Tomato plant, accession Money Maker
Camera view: bottom (45 deg); turntable rotation: 240 degrees
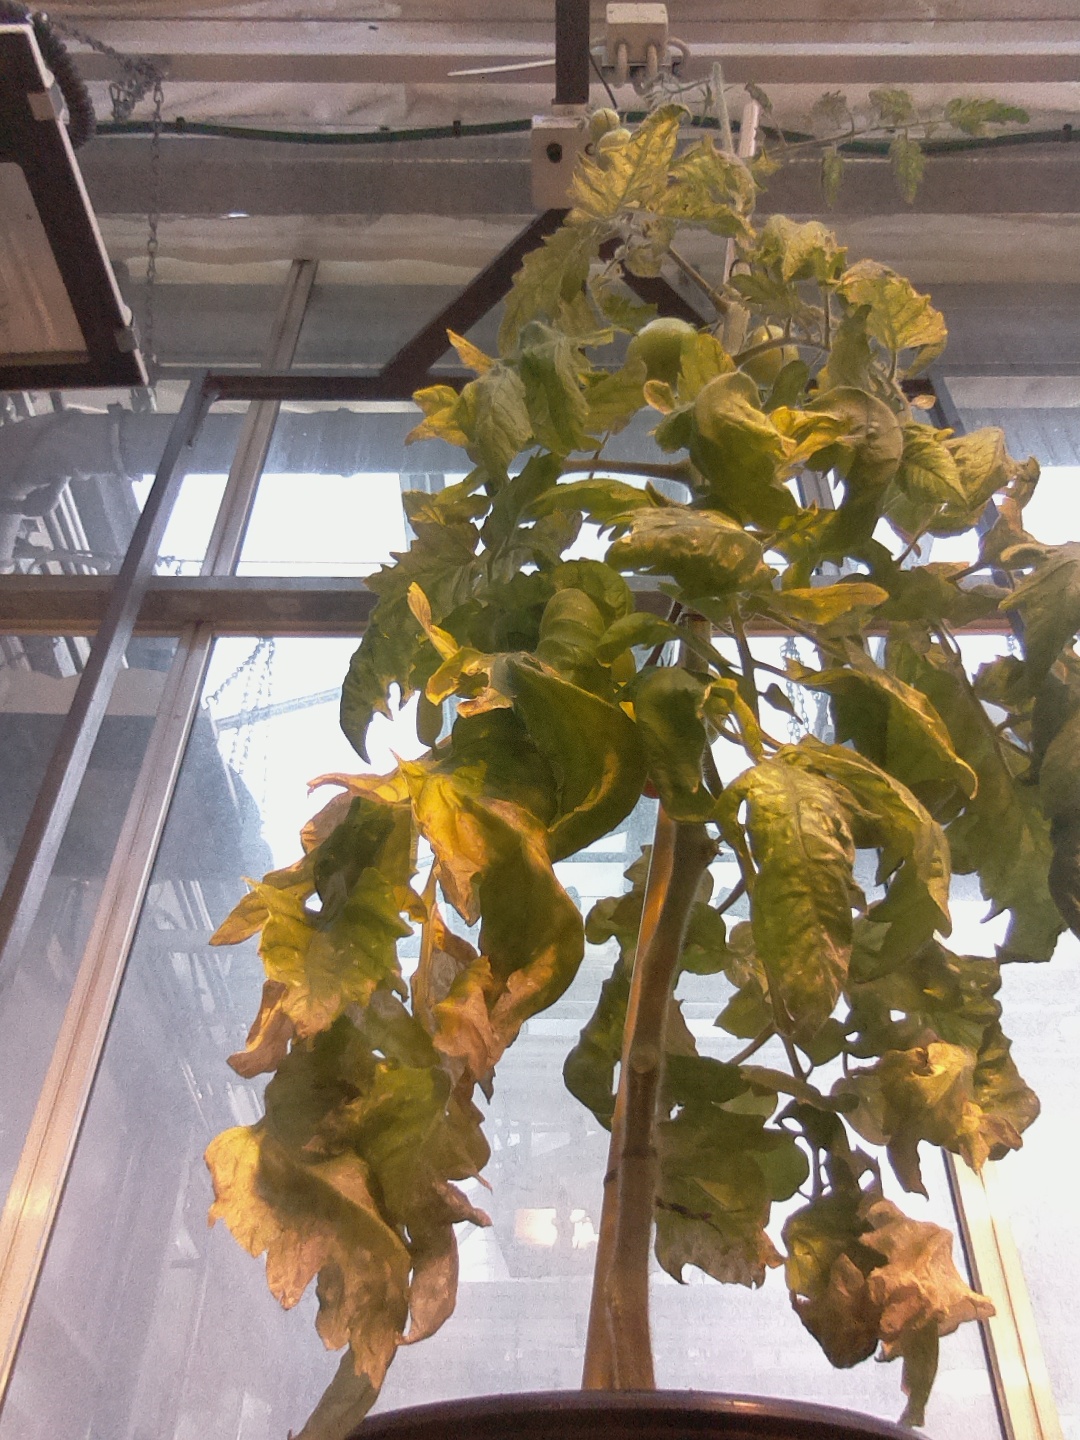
BBCH growth stage 81: 10%-20% of fruits show typical fully ripe color